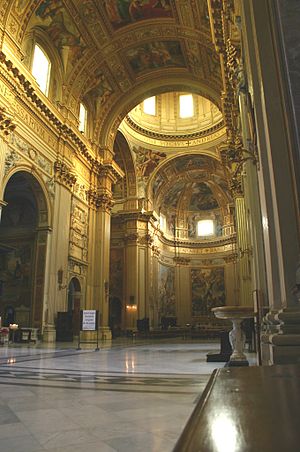
Tosca / Handlingen / Akt I
Interiør fra Sant'Andrea della Valle
Tosca er en opera i tre akter af Giacomo Puccini komponeret 1900. Handlingen foregår i Rom omkring 1800. librettoen er af Luigi Illica og Giuseppe Giacosa, og baserer sig på Victorien Sardous drama i fem akter La Tosca. Puccini så dette stykke på fransk med Sarah Bernhardt i hovedrollen i Milano i 1889. Forestillingen gjorde et dybt indtryk på ham selv om han ikke forstod sproget. Han begyndte snart efter planlægingen af en opera, men han kom ikke i gang med arbejdet før i januar 1898. Det kom blandt andet af, at rettighederne først var solgt til komponisten Alberto Franchetti. Parallelt med komponeringen rejste Puccini til Paris, hvor han mødte Sardou, og til Rom, for at se stederne hvor handlingen foregik.